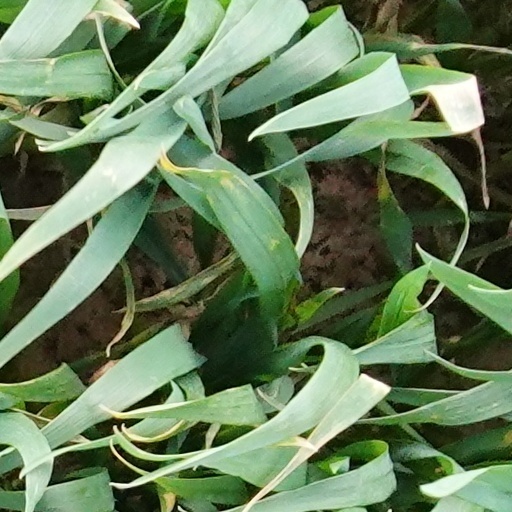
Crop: wheat